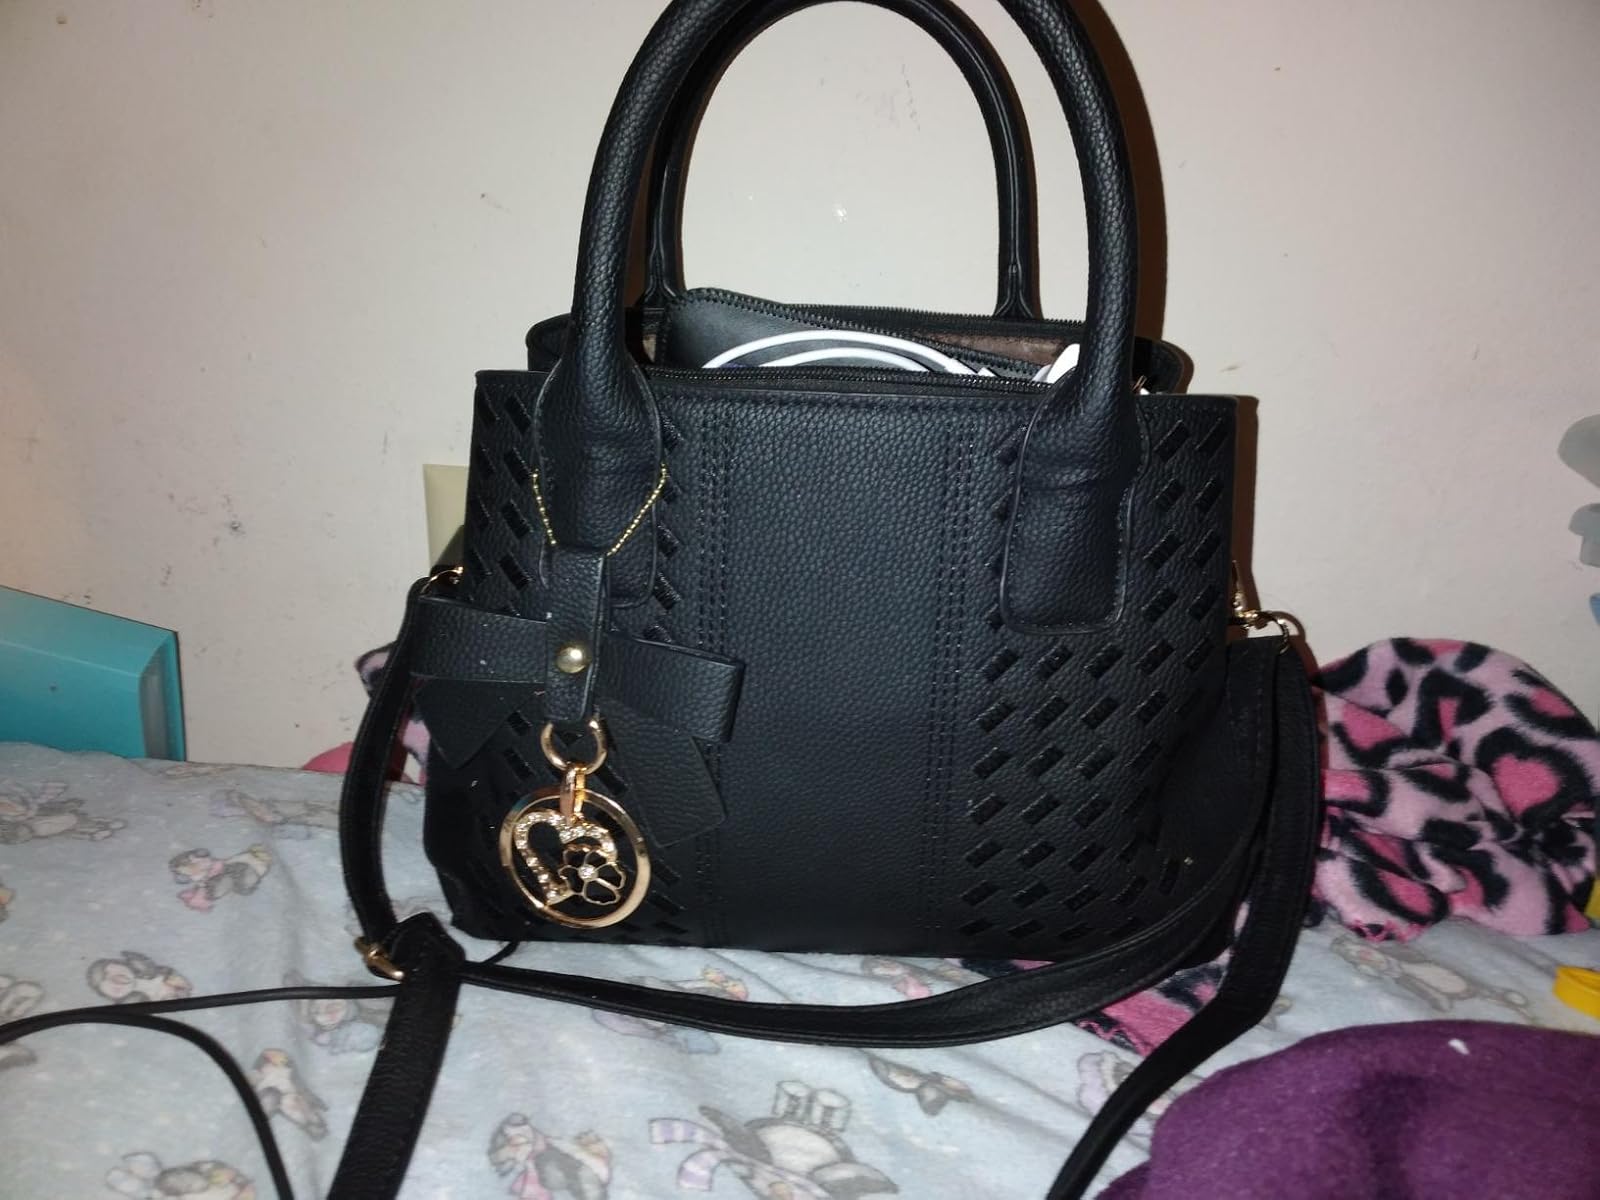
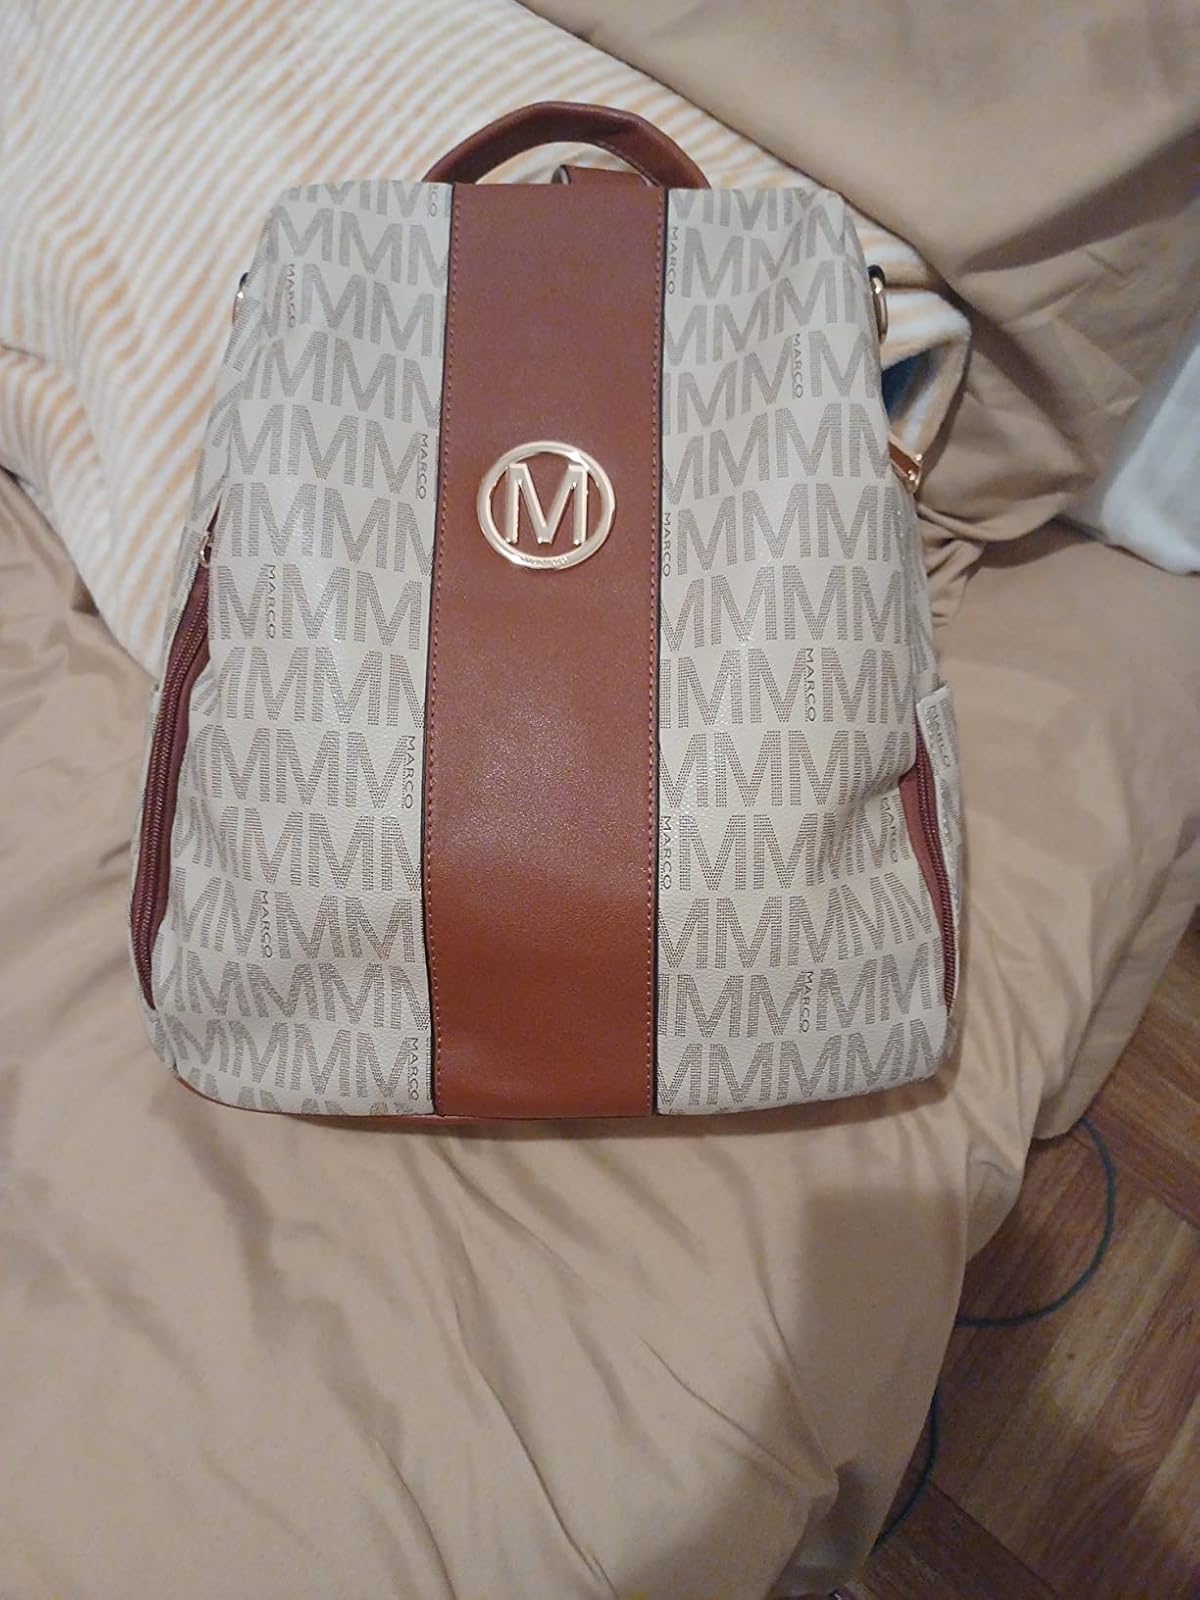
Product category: accessories_handbag
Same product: no